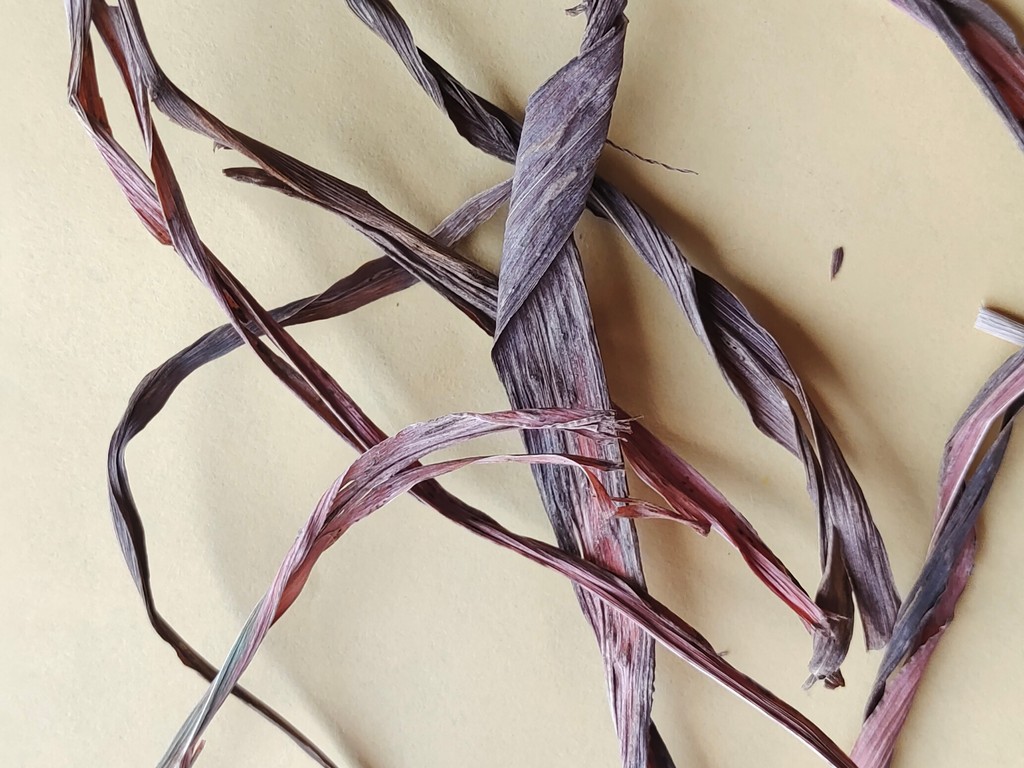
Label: Dried